Carl Hahn

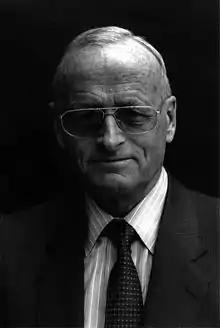

Carl Horst Hahn (1 July 1926 – 14 January 2023) was a German businessman and head of the Volkswagen Group from 1982 to 1993. He served as the chairman of the board of management of the parent company, Volkswagen AG (formerly Volkswagenwerk AG). During his tenure, the group's car production increased from two million units in 1982 to 3.5 million a decade later.